2004 United States House of Representatives elections in Florida

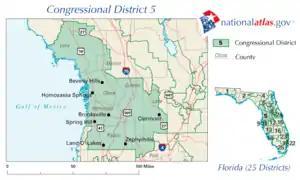

Incumbent Republican representative Jeff Miller, who was initially elected in a special election in 2001, ran for re-election in this staunchly conservative district based in the Florida Panhandle. Miller easily defeated Democratic challenger Mark Coutu.